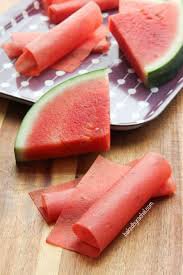
Label: Watermelon